Adria oil pipeline

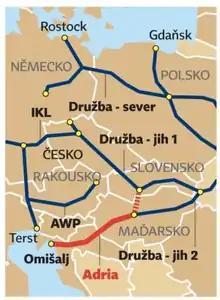

The Druzhba Adria project suggested the connection of Adria pipeline with the Druzhba pipeline. By this, Russia would have direct connection to the Omišalj harbor for its oil export. Due to objections for environmental reasons it was not yet realized. As an alternative, the combination of Druzhba Adria with the proposed Pan-European Pipeline has been suggested for transportation of Russian oil to Trieste. Adria pipeline is now connected with Druzhba pipeline in Šahy, Slovakia.